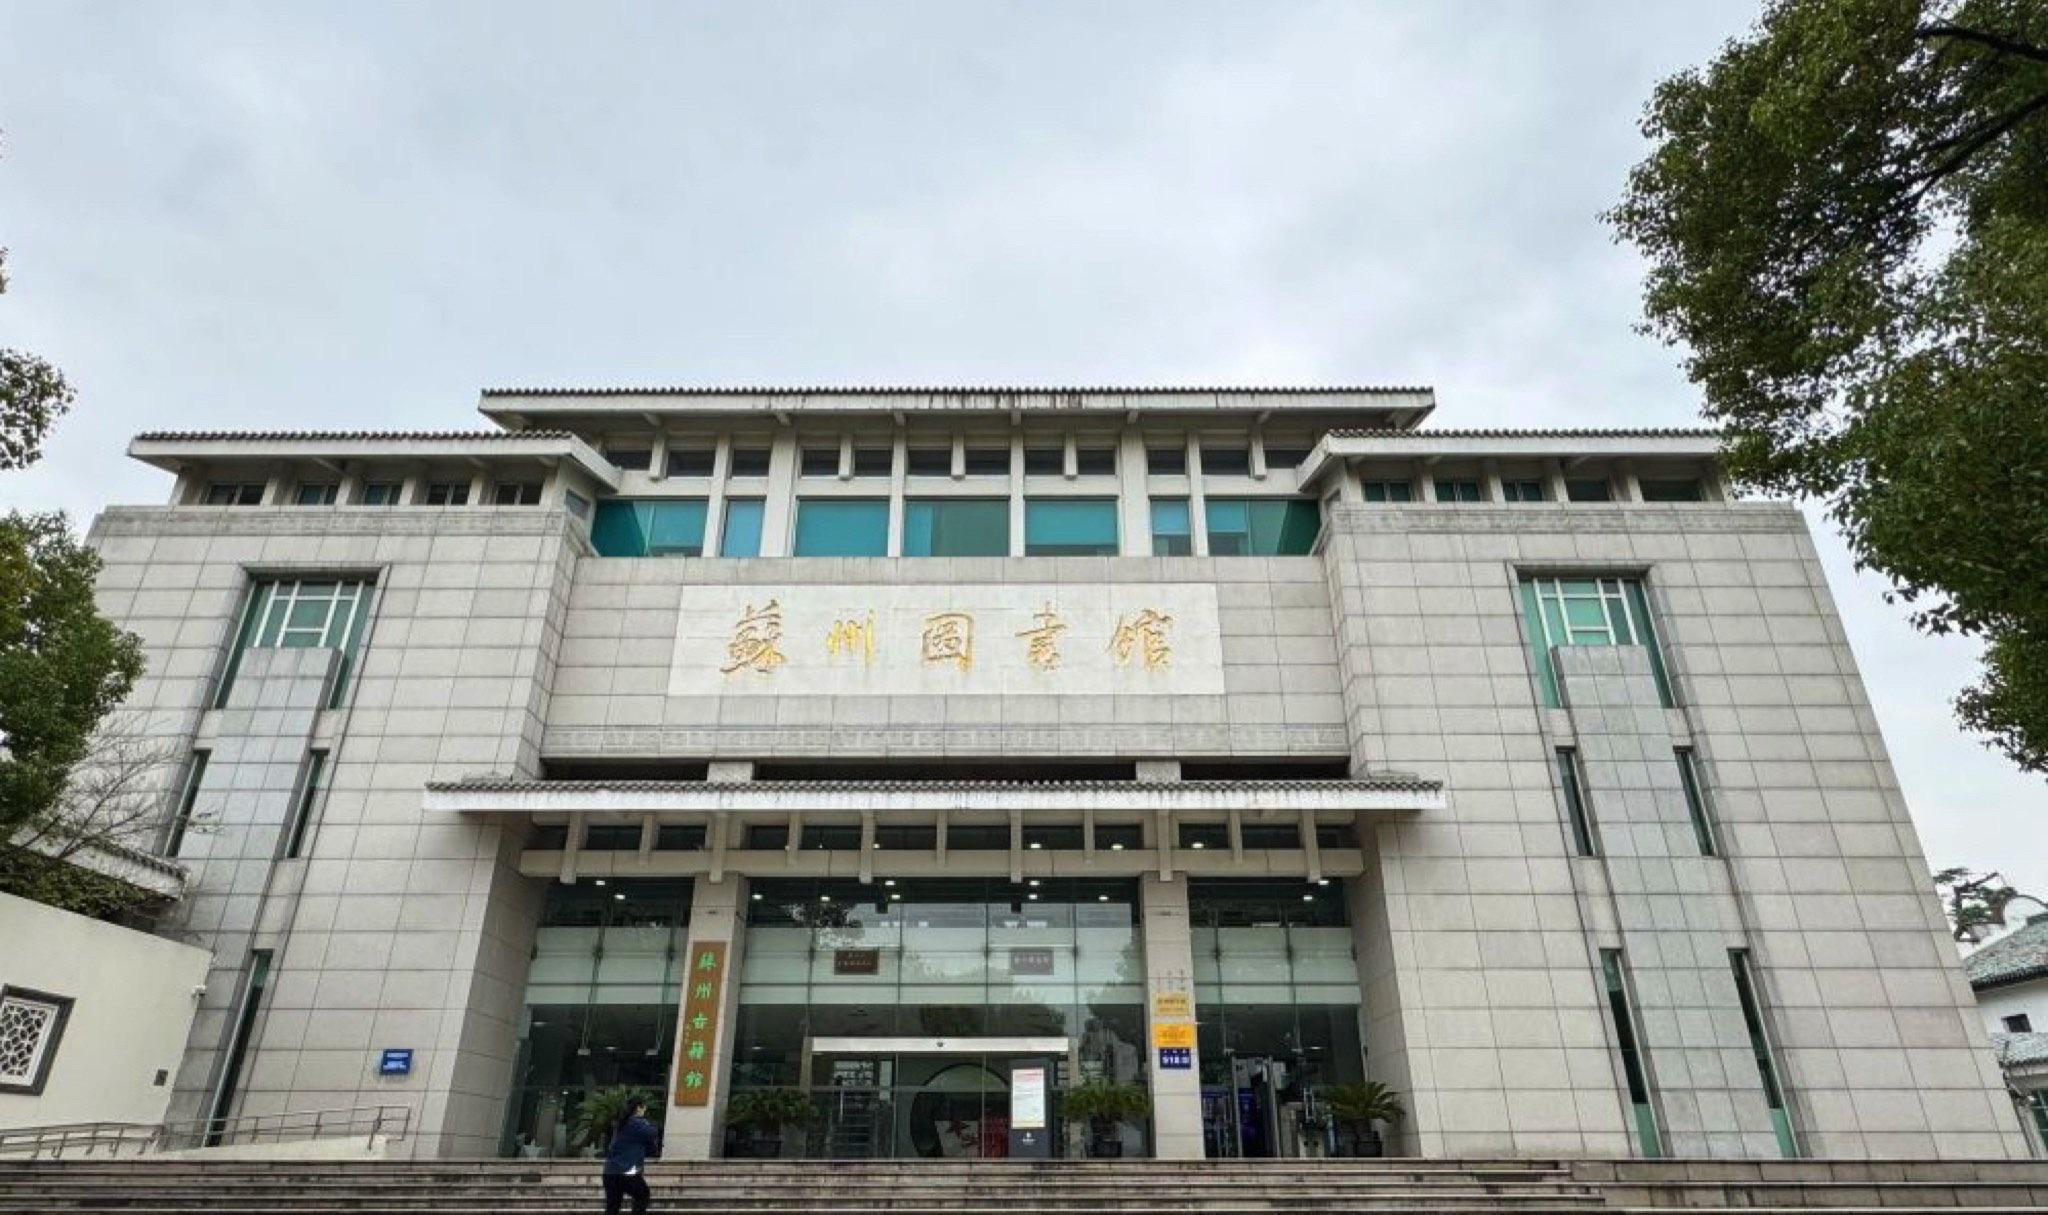
地标名称：苏州图书馆(人民路总馆)
所在城市：苏州市·姑苏区